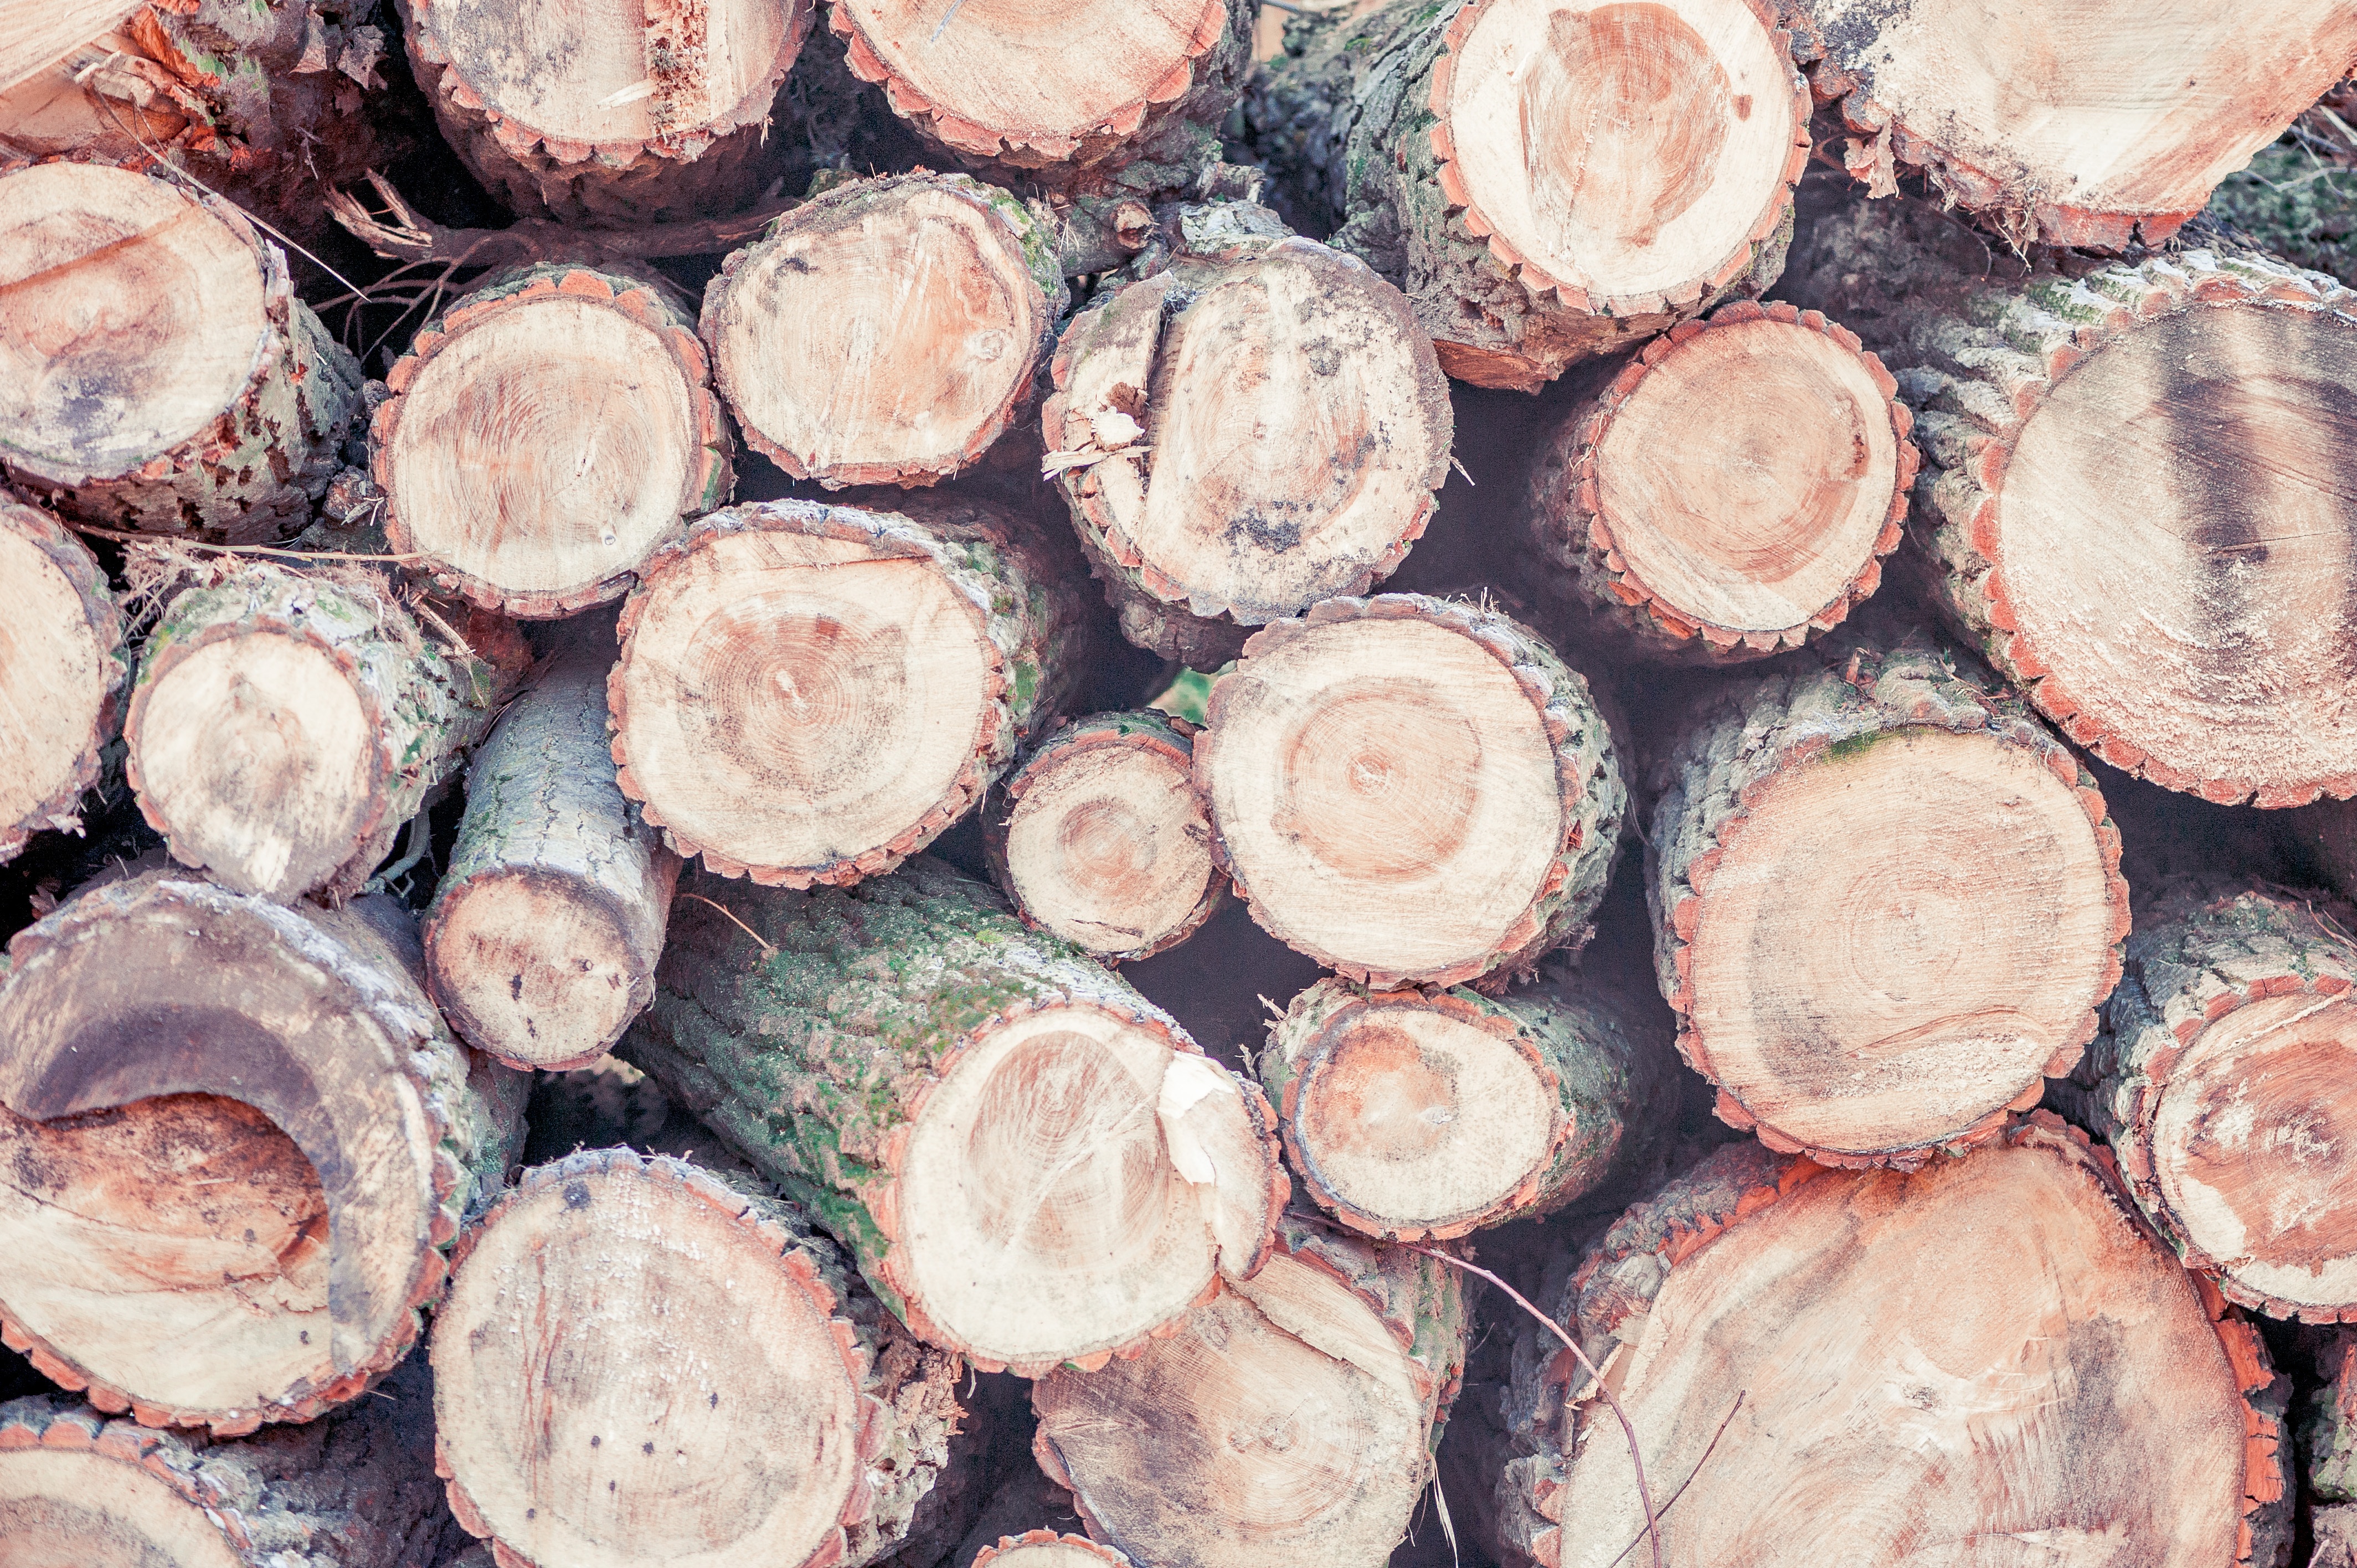
nature, wood, food, produce, baking, coconut, tree trunks, annual rings, sawed off, strains